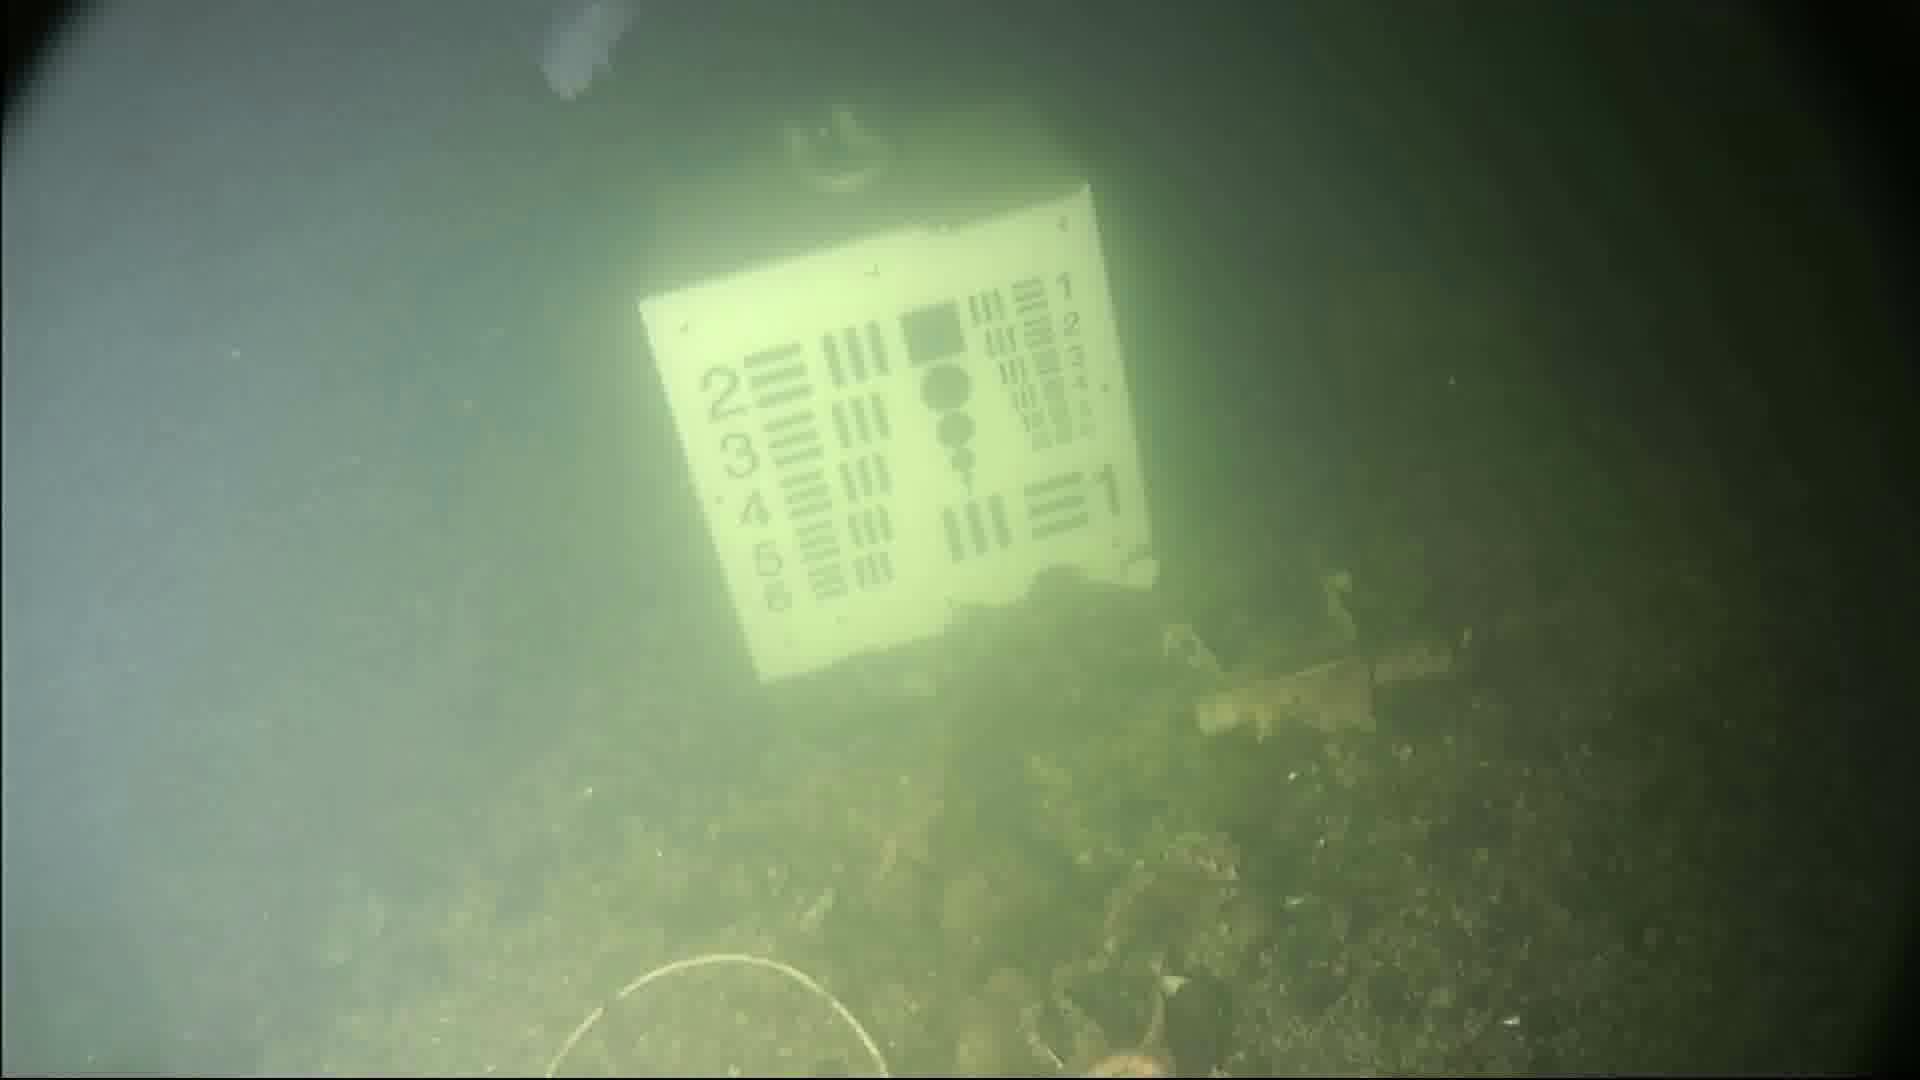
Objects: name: starfish
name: jellyfish